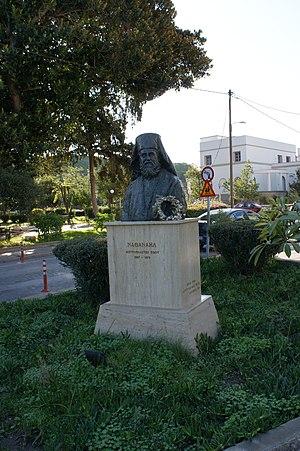
Cathédrale (métropole) de Kos et Nisyros dans la ville de Kos sur l'île grecque de Kos. Buste du métropolite Nathaniel (grec: ΝΑΘΑΝΑΗΛ / (NATHANAIL), métropolite de Kos de 1967 à 1979.